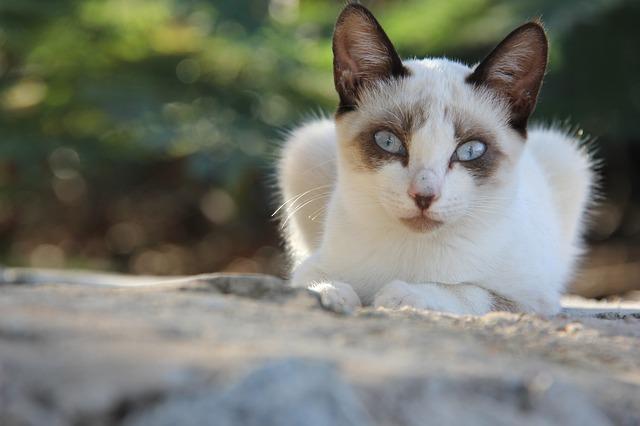
cat